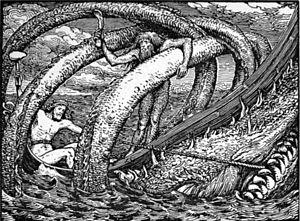
Thor est le dieu du Tonnerre dans la mythologie nordique. Il est l'un des principaux dieux du panthéon nordique, et fut vénéré dans l'ensemble du monde germanique. On trouve ainsi différentes formes et graphies de son nom selon les époques et les régions du monde germanique : Þórr en vieux norrois, Þunor en anglo-saxon, Þonar en frison occidental, Donar en vieux haut-allemand, etc. Initialement, Thor est le « Tonnerre », un attribut du Ciel-Père.